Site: brandenburg
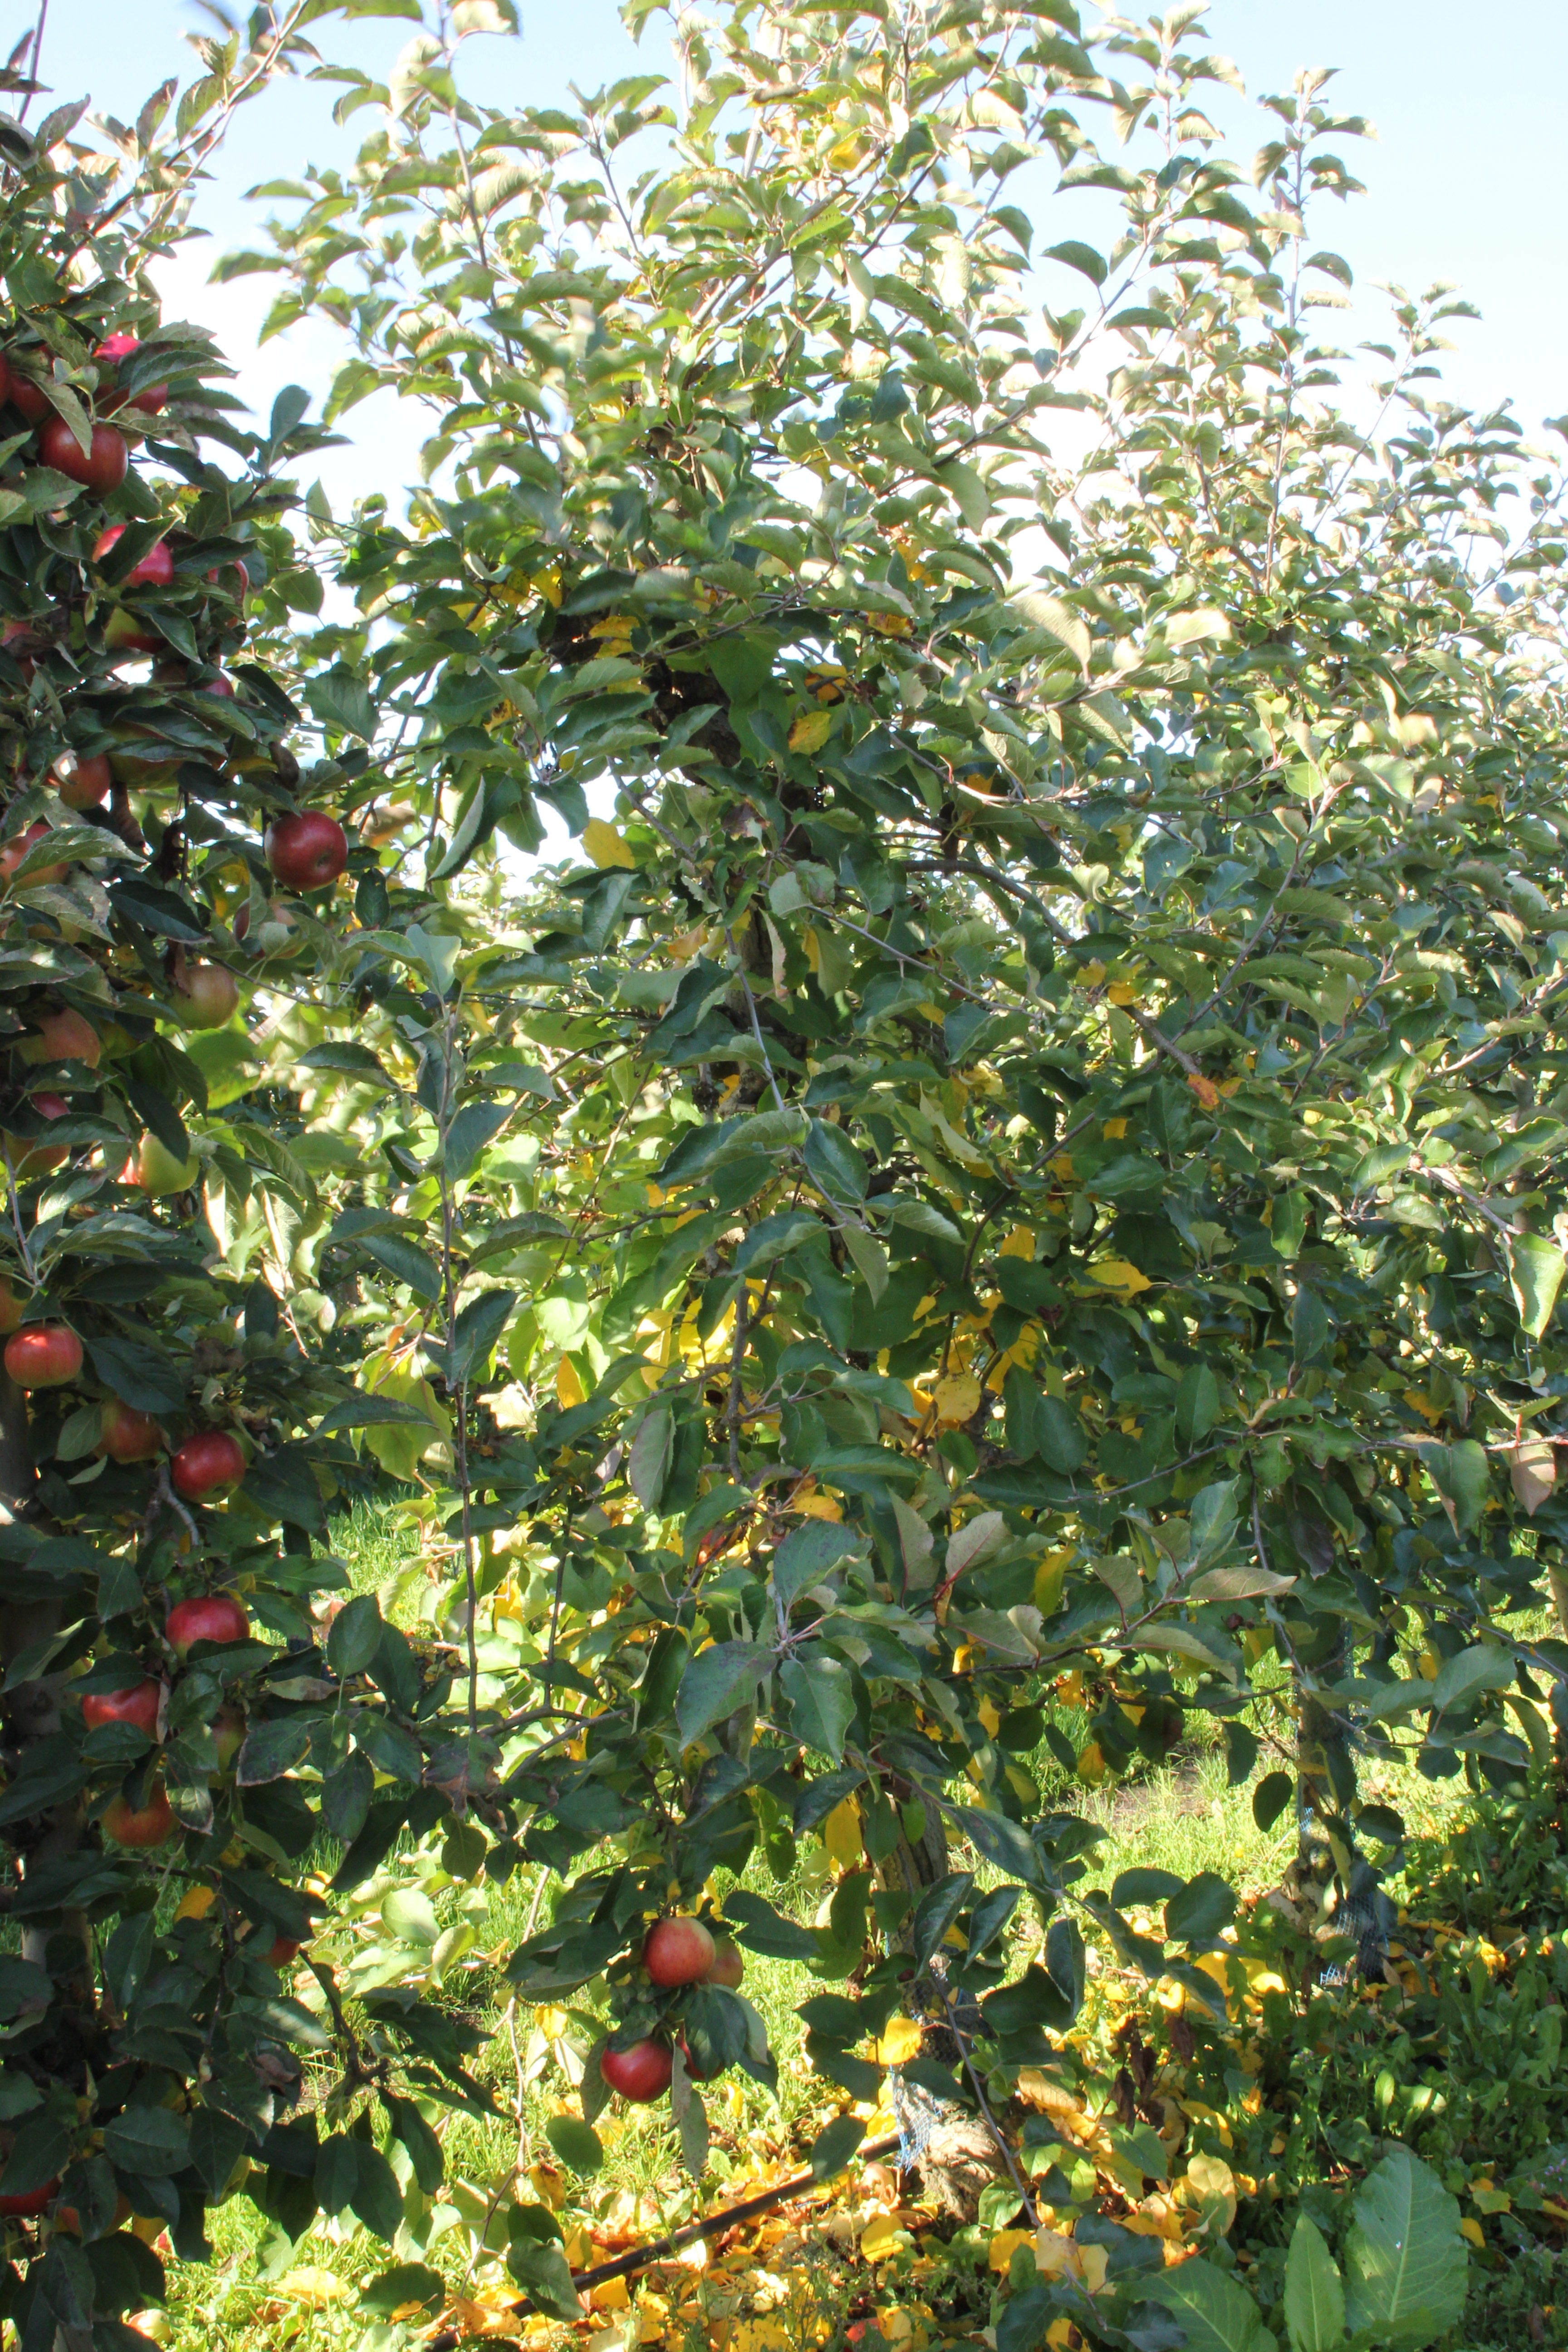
Growth stage (BBCH 91): Senescence, beginning of dormancy